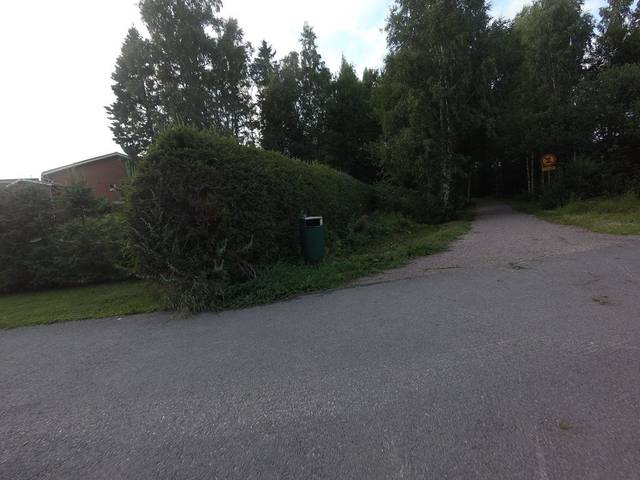
Region: Finland
Coordinates: 60.172, 24.683